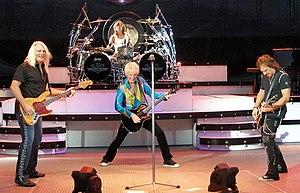
REO Speedwagon est un groupe de rock américain fondé en 1967 à Champaign, dans l'Illinois. Leur popularité s'est d'abord fait ressentir dans le Midwest américain avant d'atteindre une ampleur nationale au début des années 1980. Leurs chansons les plus connues sont Keep On Loving You et Can't Fight This Feeling, qui appartiennent à la catégorie power ballad. Leur album Hi Infidelity eut un grand succès et incluait notamment le hit Take It on the Run.